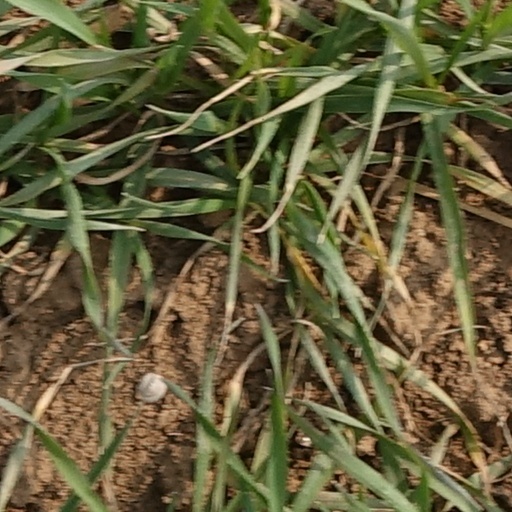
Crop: wheat